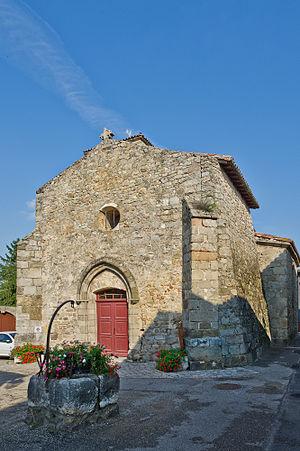
Ancienne église de Montagny (Rhône), (Inscrit, 1980) This building is indexed in the Base Mérimée, a database of architectural heritage maintained by the French Ministry of Culture,
Cet article recense les monuments historiques situés dans le département du Rhône, en France, mais hors de la métropole de Lyon ou de la commune de Villefranche-sur-Saône. Ces deux zones comportant un grand nombre de monuments classés ou inscrits, deux pages spécifiques leur sont dédiées : Liste des monuments historiques de la métropole de Lyon et Liste des monuments historiques de Villefranche-sur-Saône.
Cet article recense les sites naturels protégés dans le Rhône, en France.
Montagny est une commune française, située dans le département du Rhône en région Auvergne-Rhône-Alpes. Elle fait partie de la communauté de communes de la Vallée du Garon depuis 1997.